Leh's

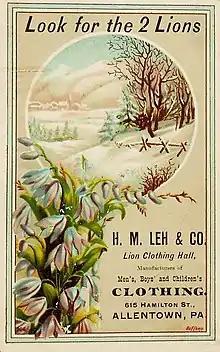
An 1890 trading card from H M Leh & Company

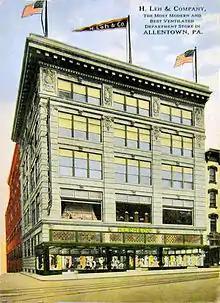
A remodeled Leh's store in Allentown,

Henry Leh, the founder of Leh's, was born in Allentown, Pennsylvania in 1830. On April 25, 1850, he founded the store at 626 Hamilton Street in Allentown. He initially sold ready-to-wear clothes to what were then 4,000 citizens of Allentown, something that was then very rare in that part of the state. And if they needed boots and shoes, he would not only sell them but make them. The building was a four-story building. The upper three floors housed Leh's manufacturing factory, and the ground floor was Leh's retail store.